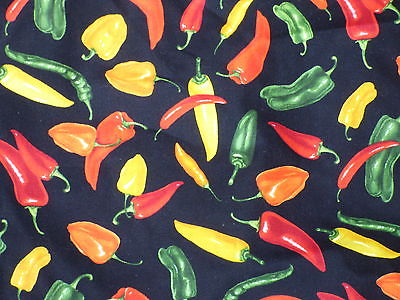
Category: toaster